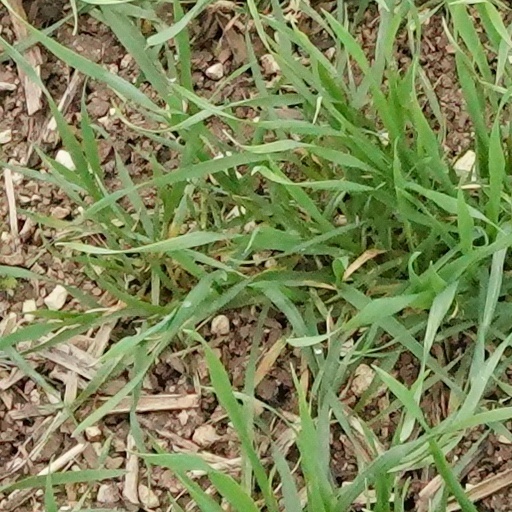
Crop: wheat